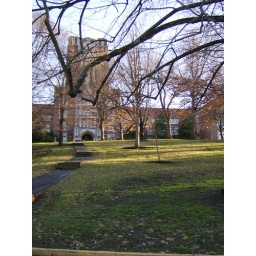
oldest building on campus.... I'll scan in the pics of us sledding down this hill some day